57th Illinois Infantry Regiment

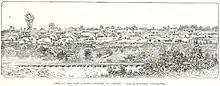
The camp of the 57th Illinois at Corinth

1862- Investment and capture of Fort Donelson, Tenn., February 14–16, 1862. Moved to Fort Henry, Tenn., February 17; thence to Crump's Landing, Tenn., March 8–13, and to Pittsburg Landing March 28. Battle of Shiloh, Tenn., April 6–7. Advance on and siege of Corinth, Miss., April 29-May 30. Pursuit to Booneville May 31-June 6. Duty at Corinth, Miss., until November, 1863. Battle of Corinth October 3–4, 1862. Pursuit of enemy to Hatchie River October 5–12. At Corinth until April, 1863. Grant's Central Mississippi Campaign November, 1862, to January, 1863.